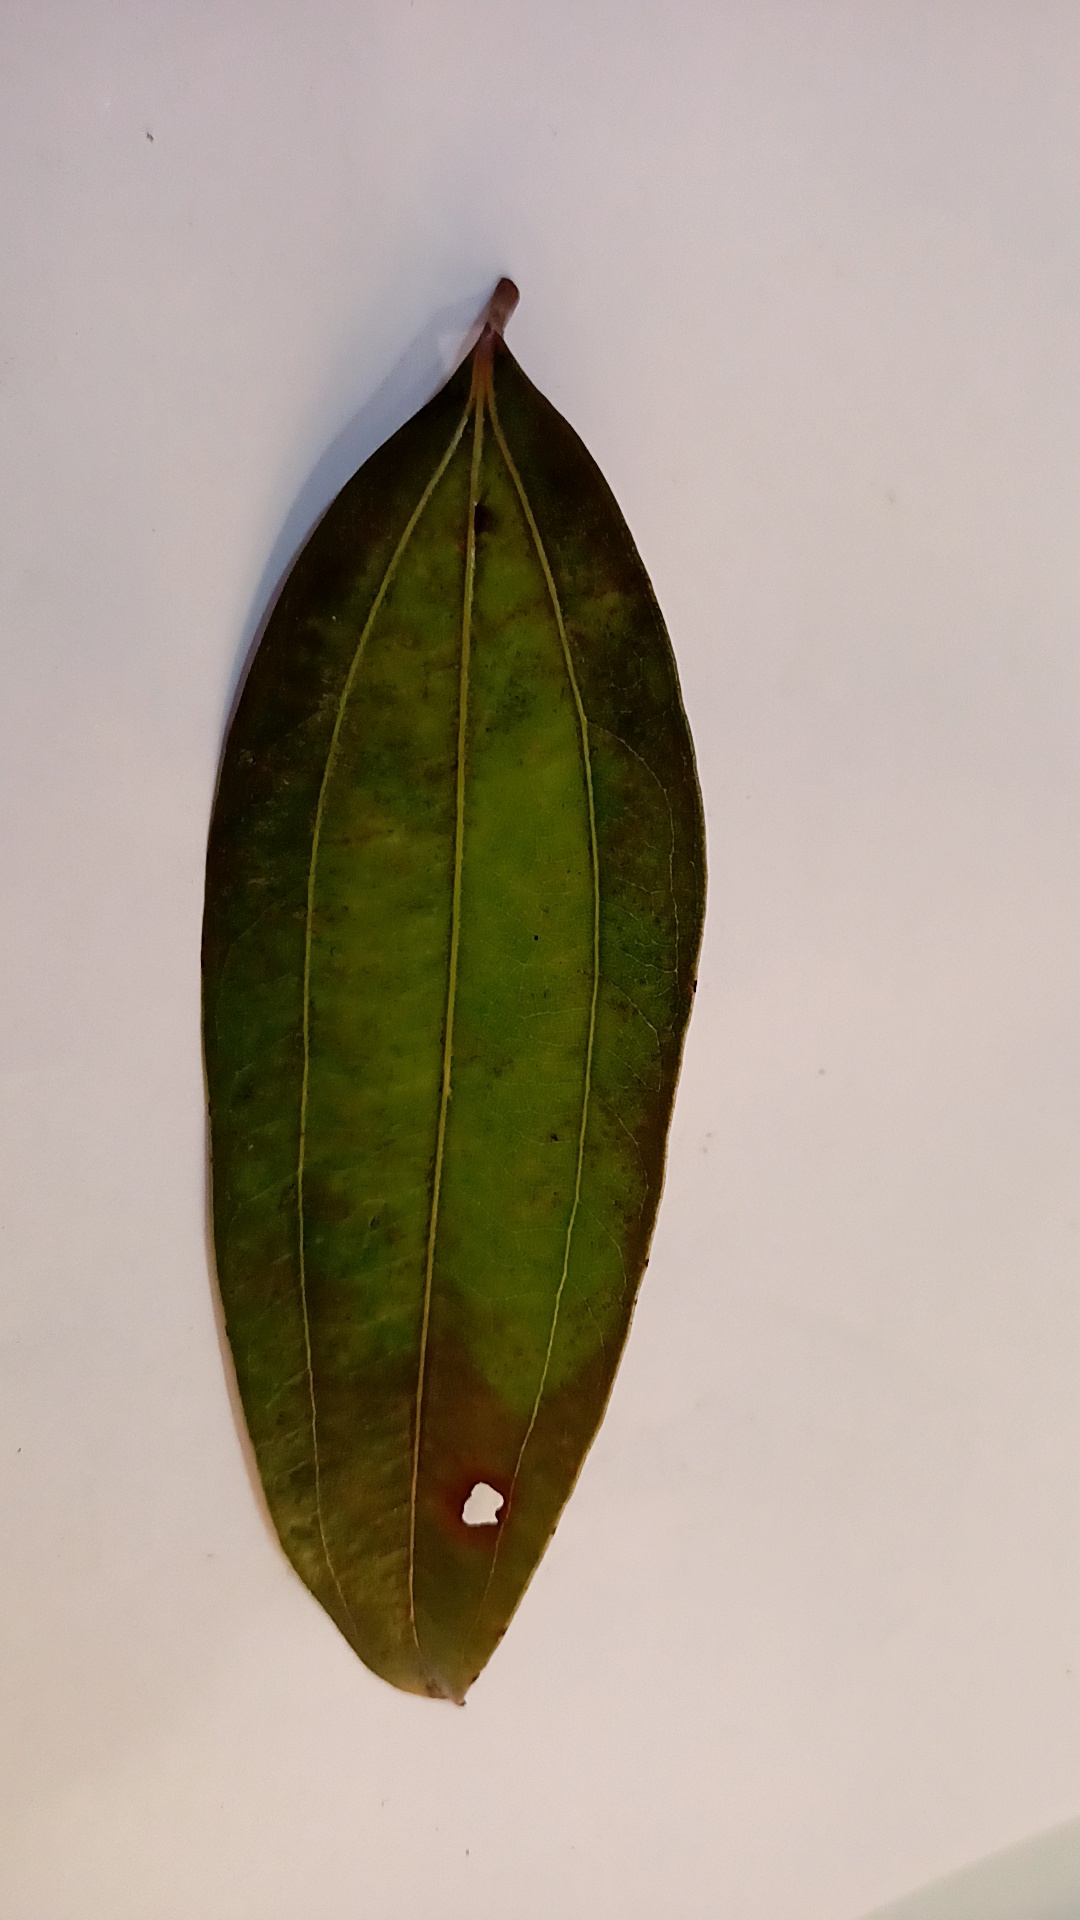
Label: Disease